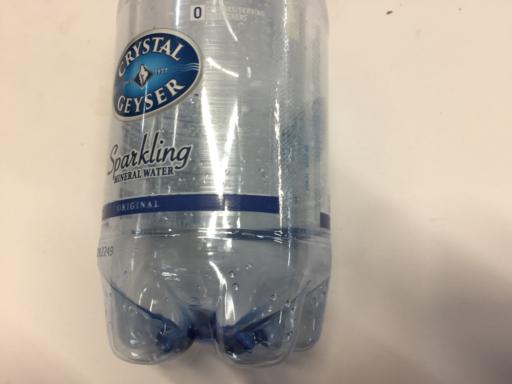
Label: plastic